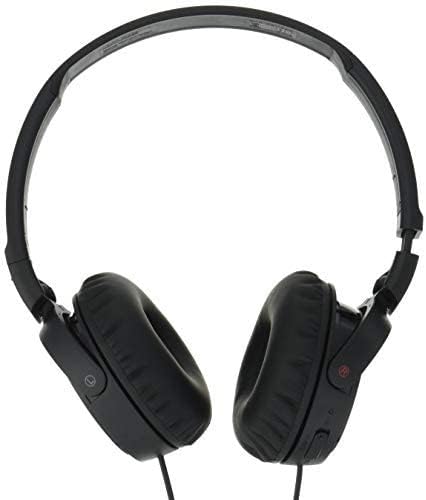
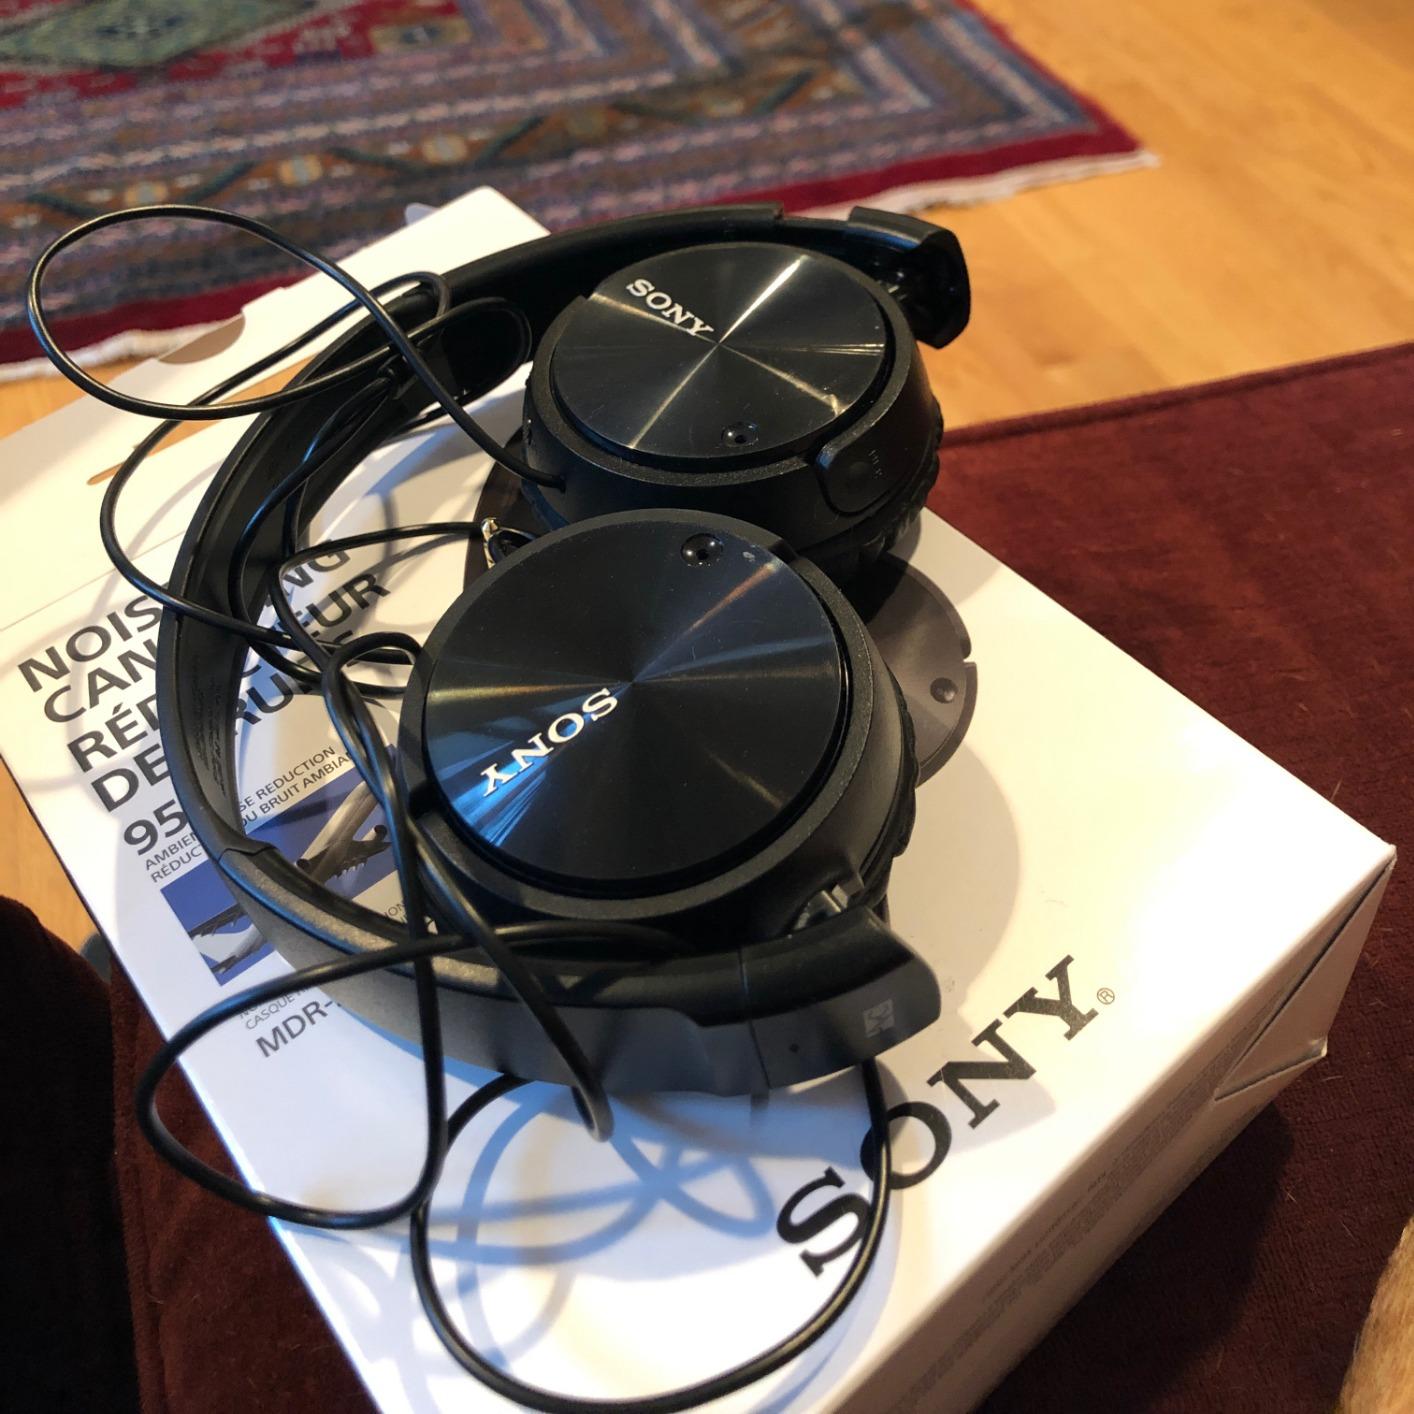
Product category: headphones
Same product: yes